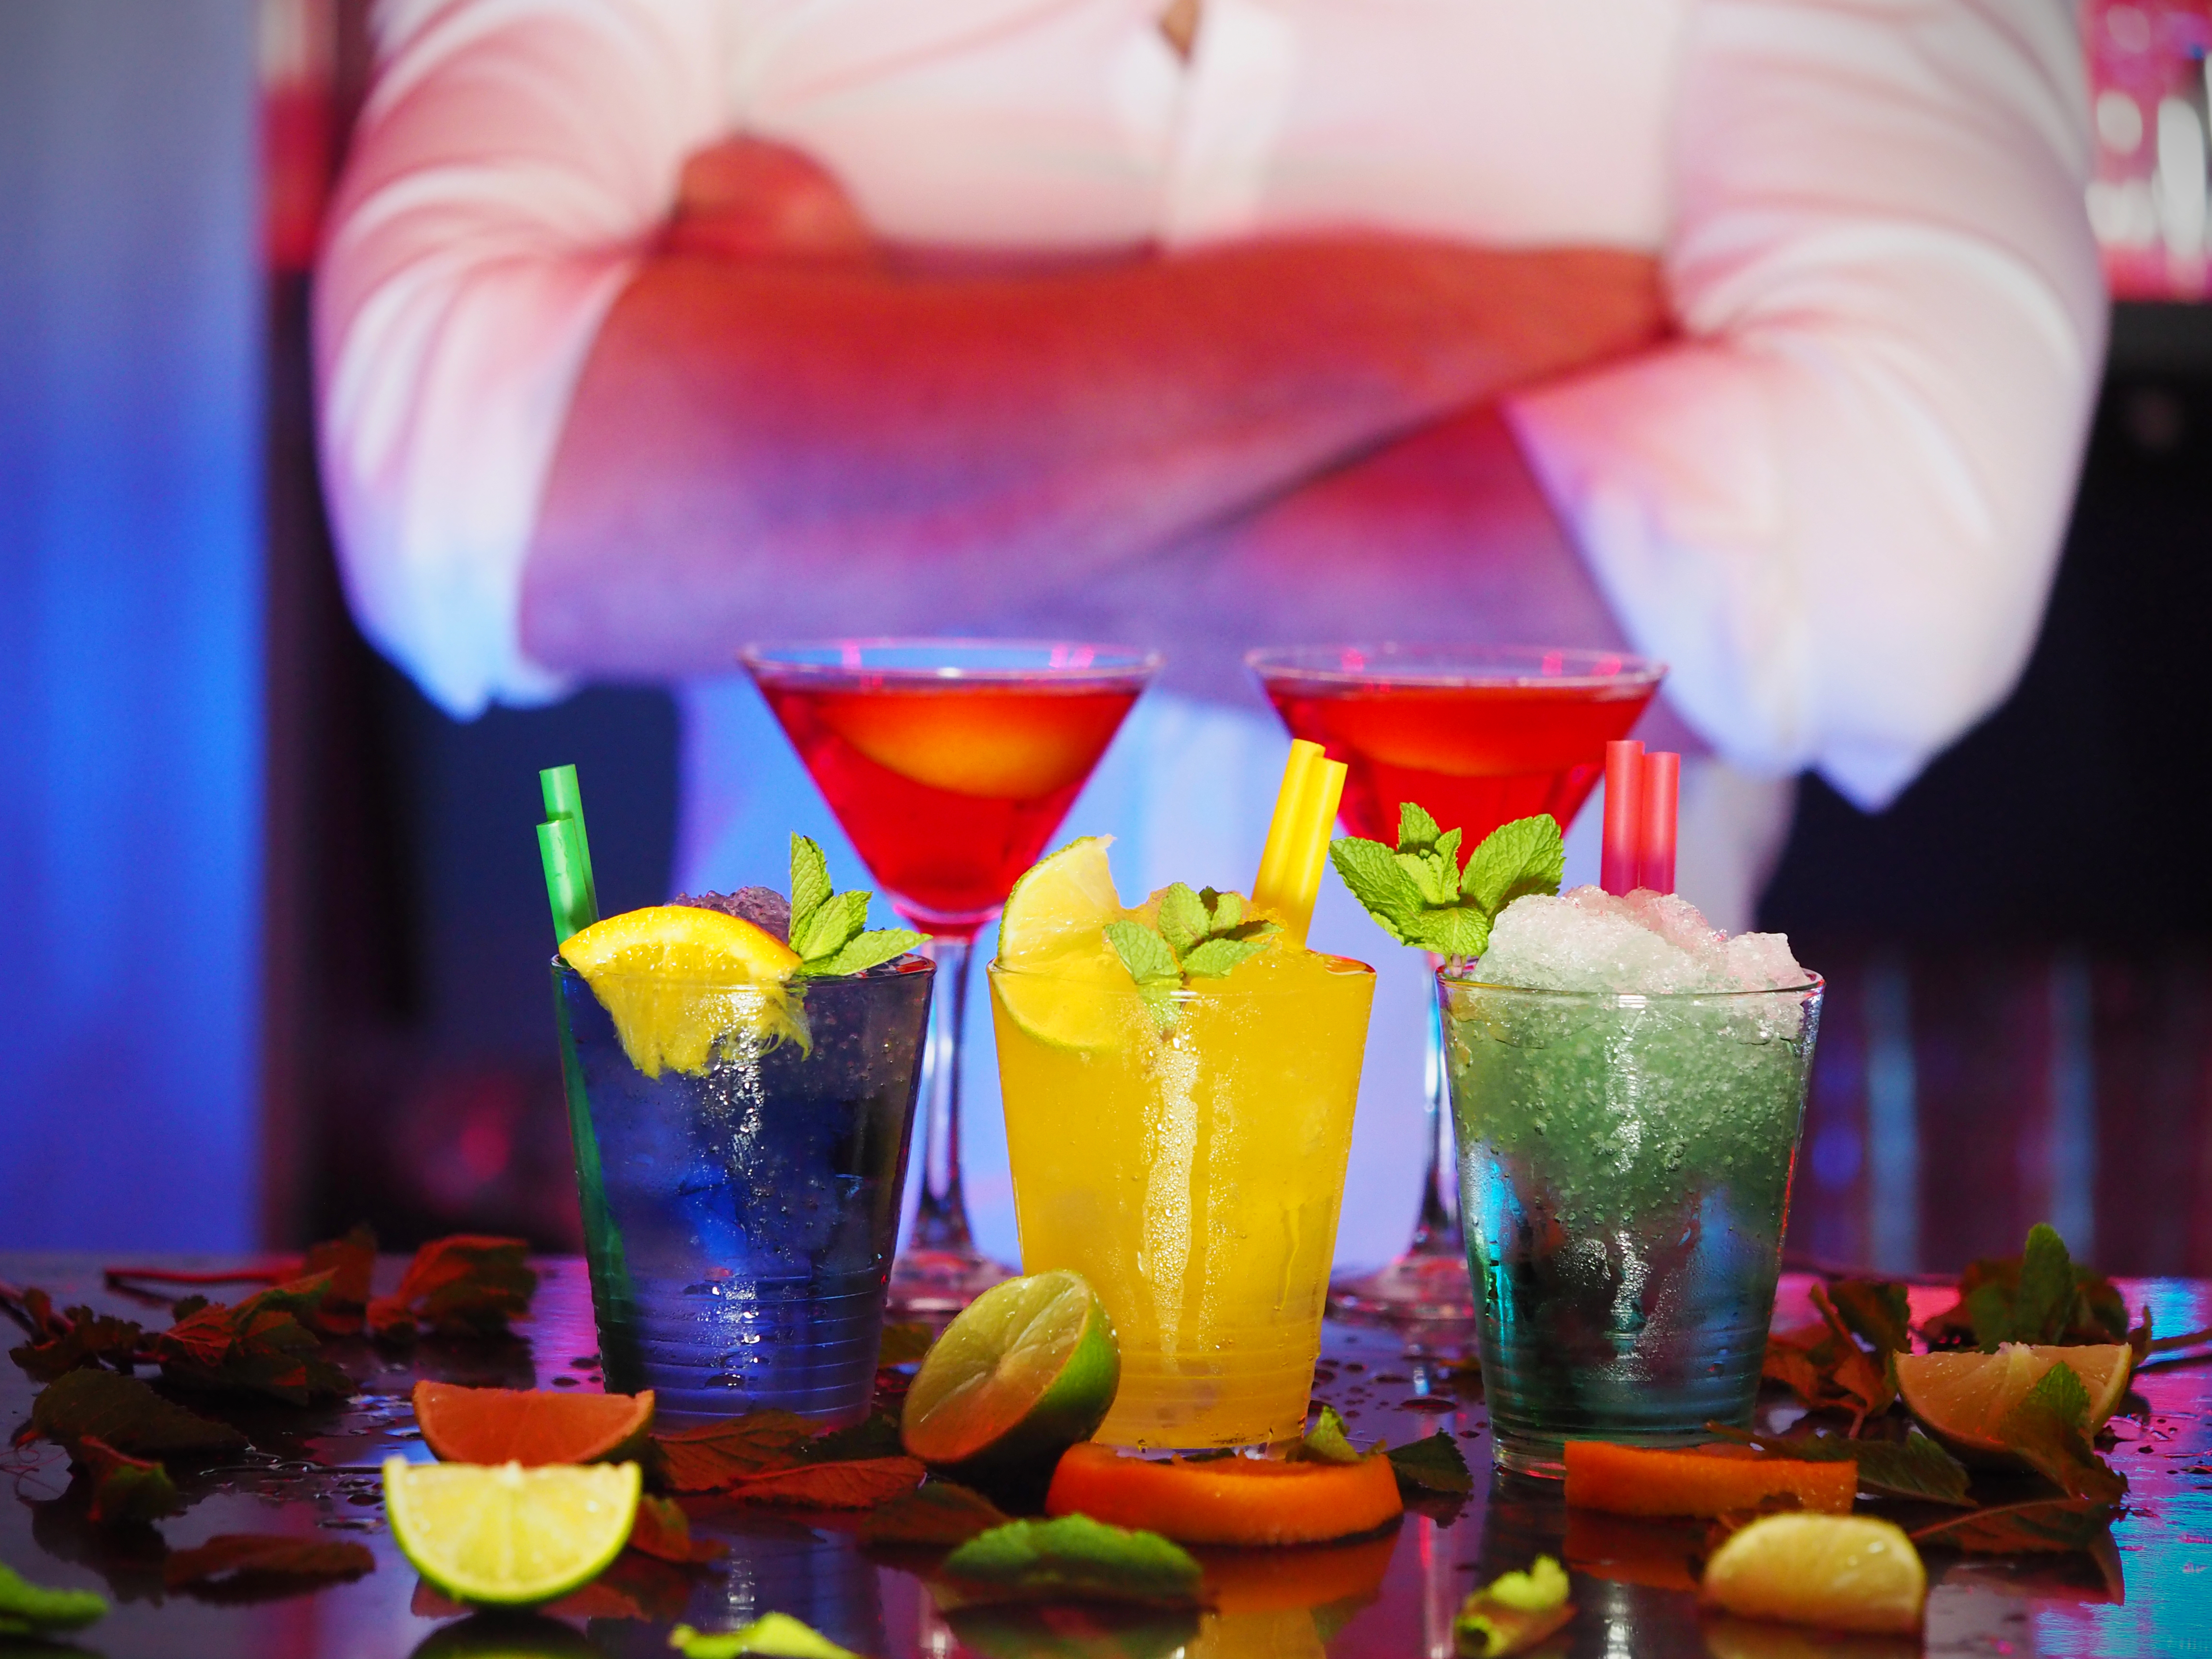
man, cold, night, fruit, flower, petal, glass, summer, bar, ice, color, drink, nightlife, bartender, alcohol, cocktail, liquor, juice, colors, cool, party, refreshment, drinks, nightclub, macro photography, night life, cocktails, barman, drinking glass, cocktail glass